Wallis Eastburn Howe

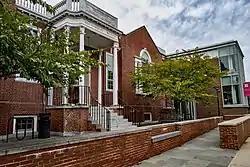
Rochambeau Branch Library, Providence, 1930. The addition on the right was added in 2003 by Ann Beha Architects.

Circa 1896, Howe joined the Providence office of Martin & Hall as a designer where he quickly gained a high level of responsibility. He could act on behalf of the firm, apply for building permits, and execute designs under his own name. He began stewardship for several Martin & Hall buildings in the Bristol area. There, he designed the Y. M. C. A. Building on Hope Street in 1898. The following year he also designed a harborside residence called Wyndstowe, for Isoline and Hattie Barns. Howe later inherited the house, at 221 Hope Street, from the sisters.